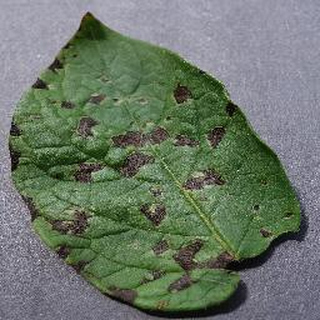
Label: potato_early_blight